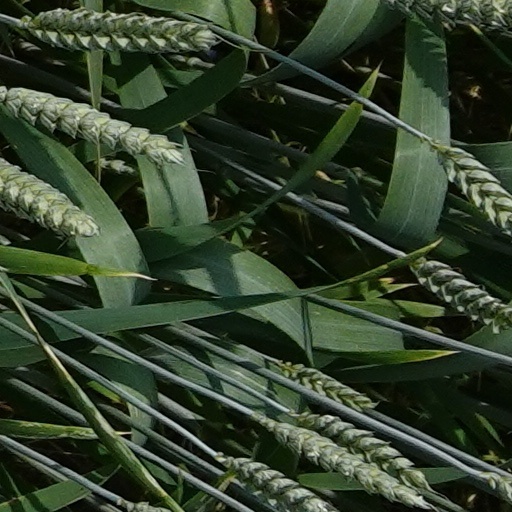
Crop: wheat